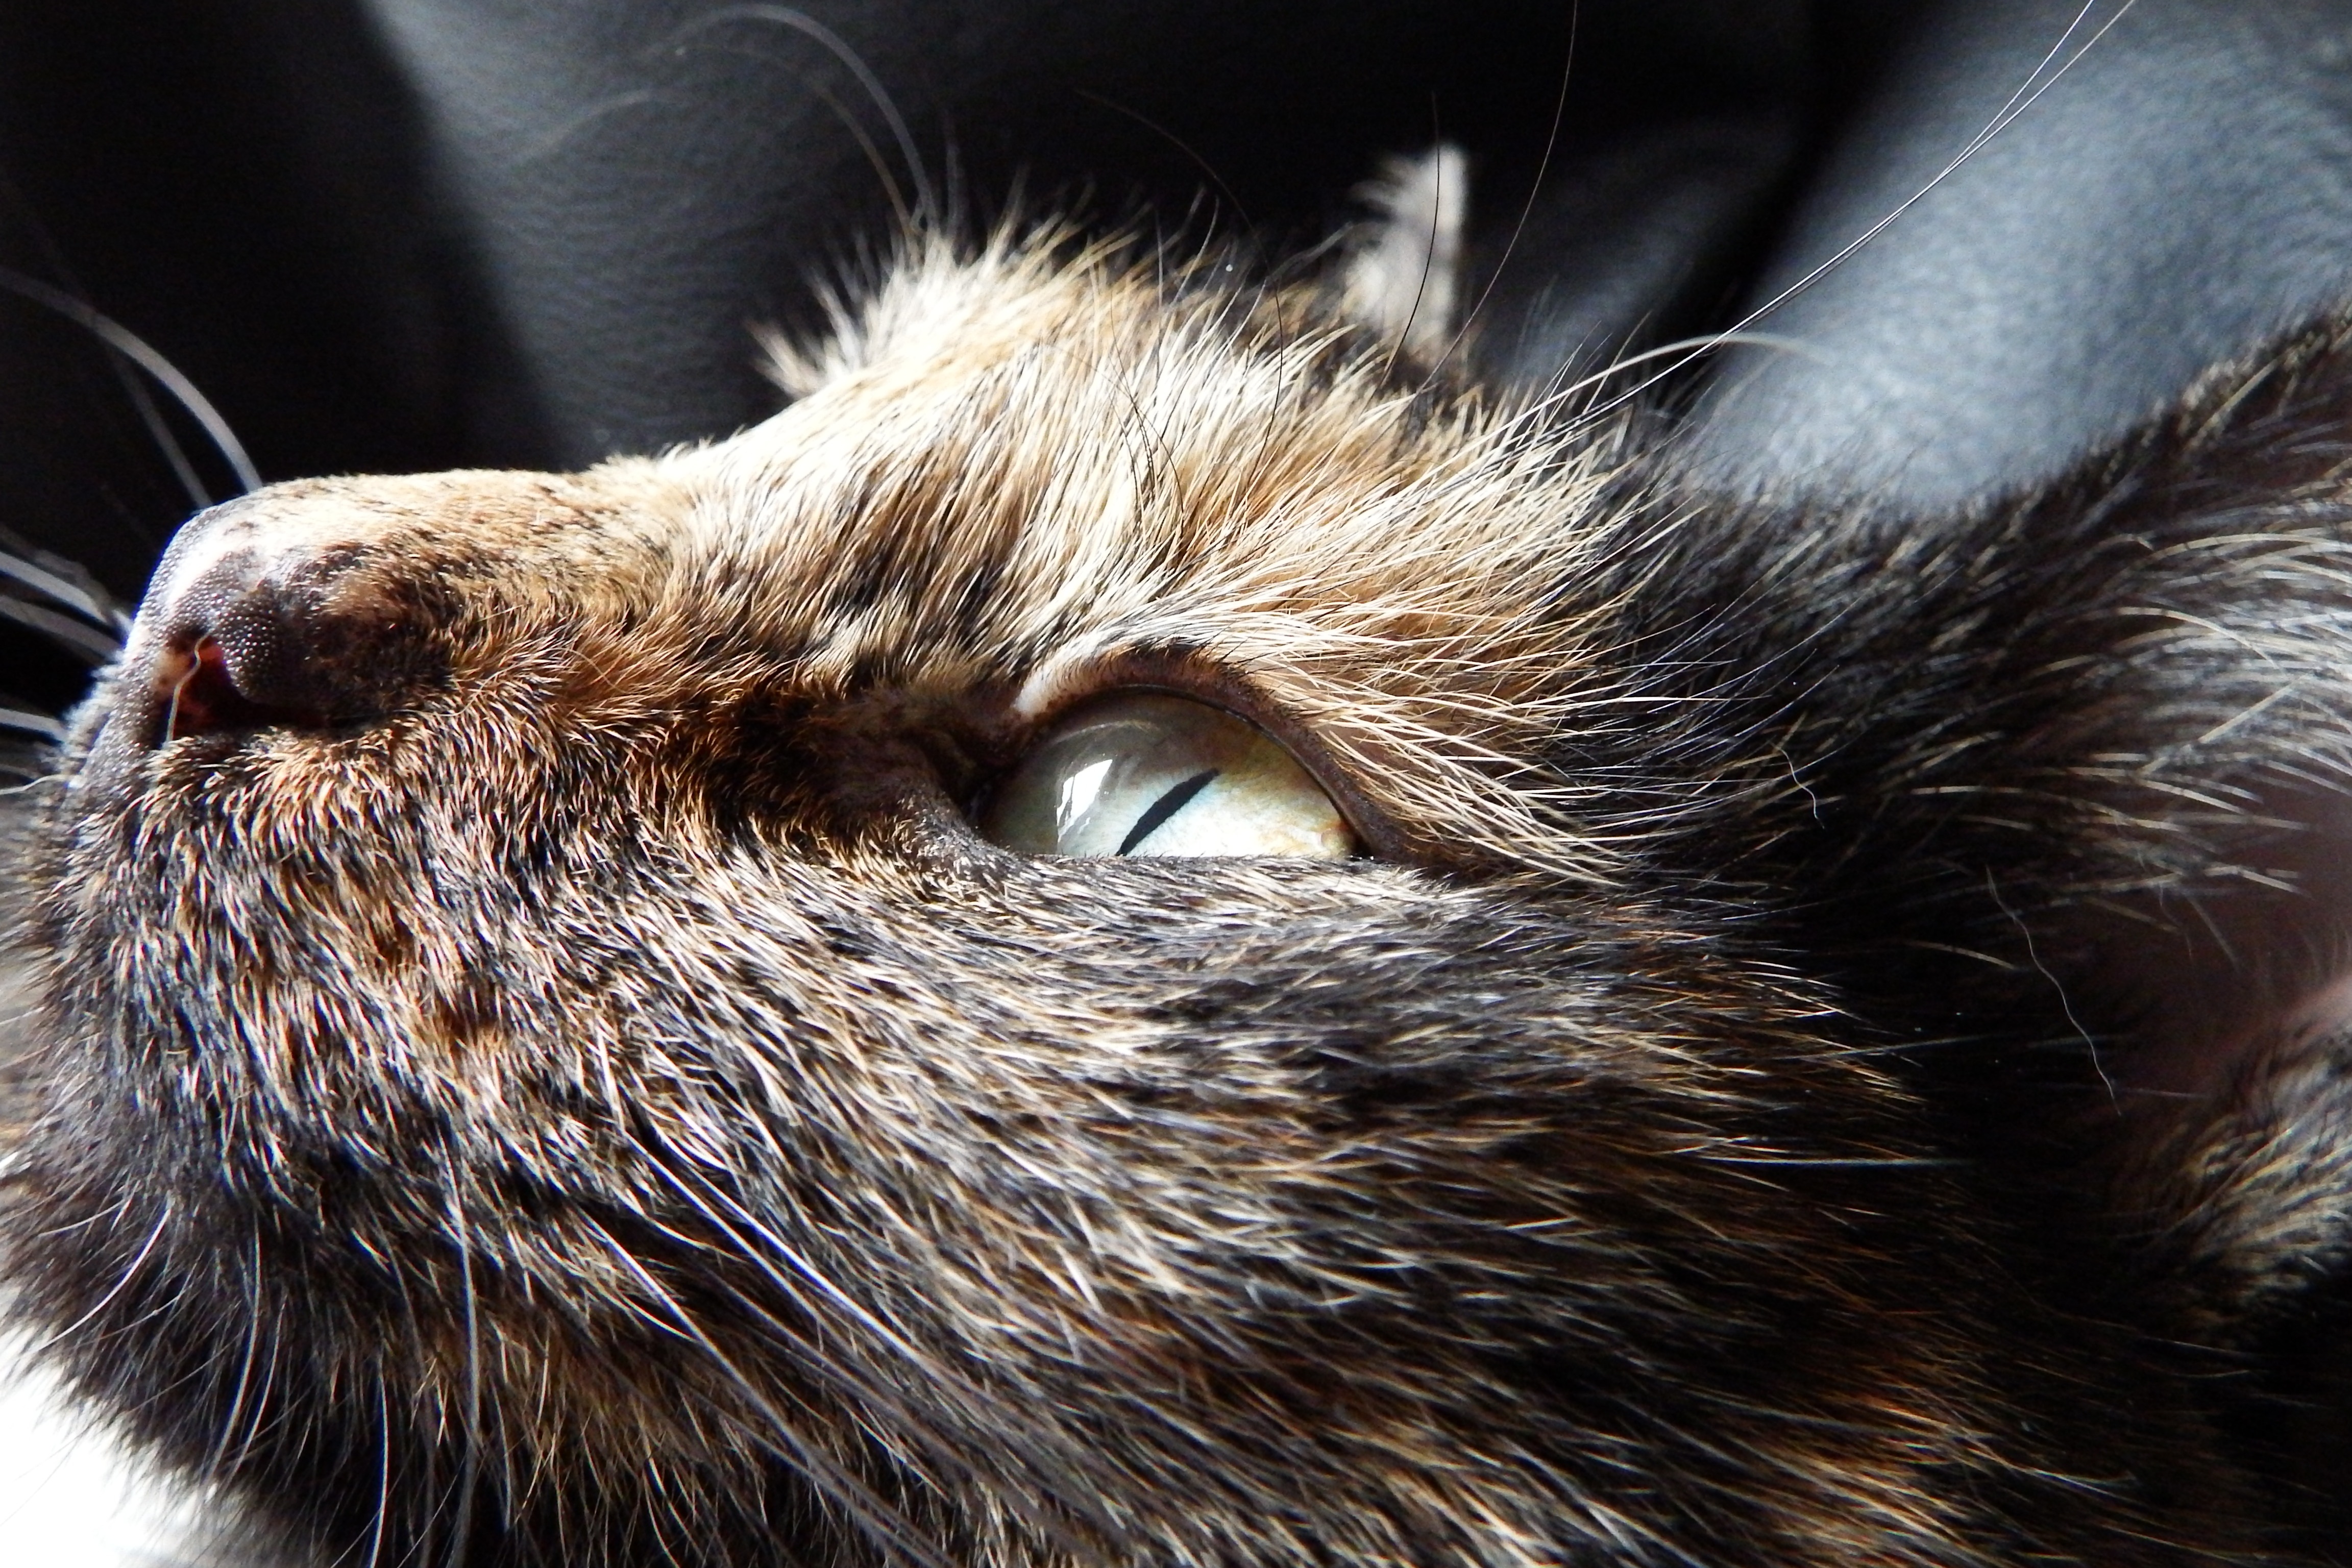
animal, pet, fur, relax, cat, mammal, close, fauna, close up, patched, nose, whiskers, sleep, snout, adidas, vertebrate, tricolor, domestic cat, wildlife photography, spotting, mackerel, macro photography, tortoise shell, porcupine, tortoiseshell cats, tortoise shell pattern